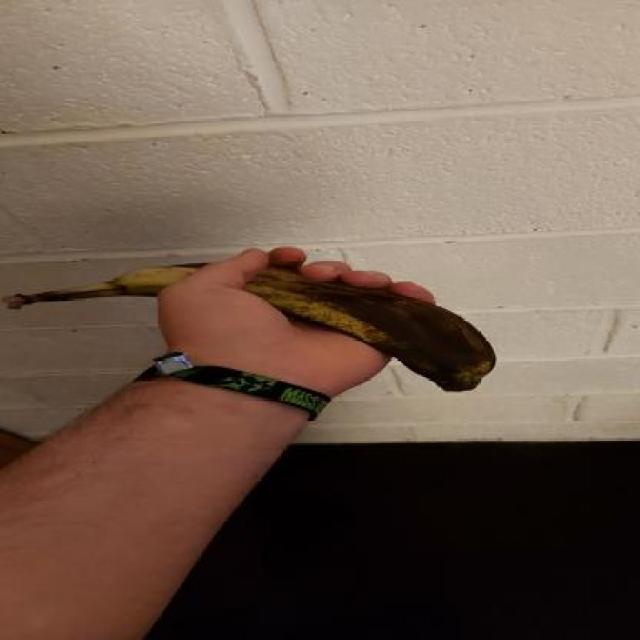
Label: bananas